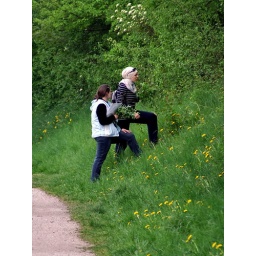
These girls are either biology or botany students doing a plant survey near the riverbank.